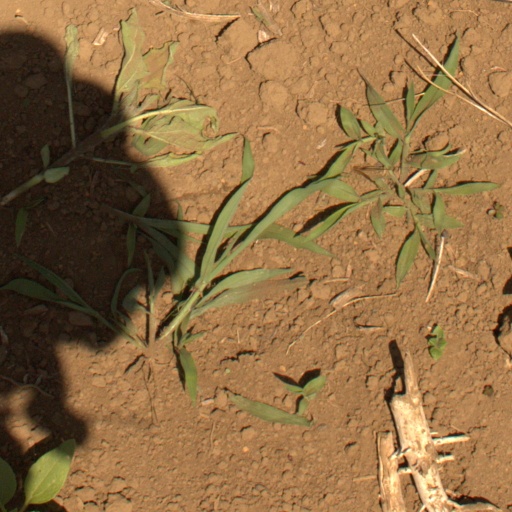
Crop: Jerusalem artichoke